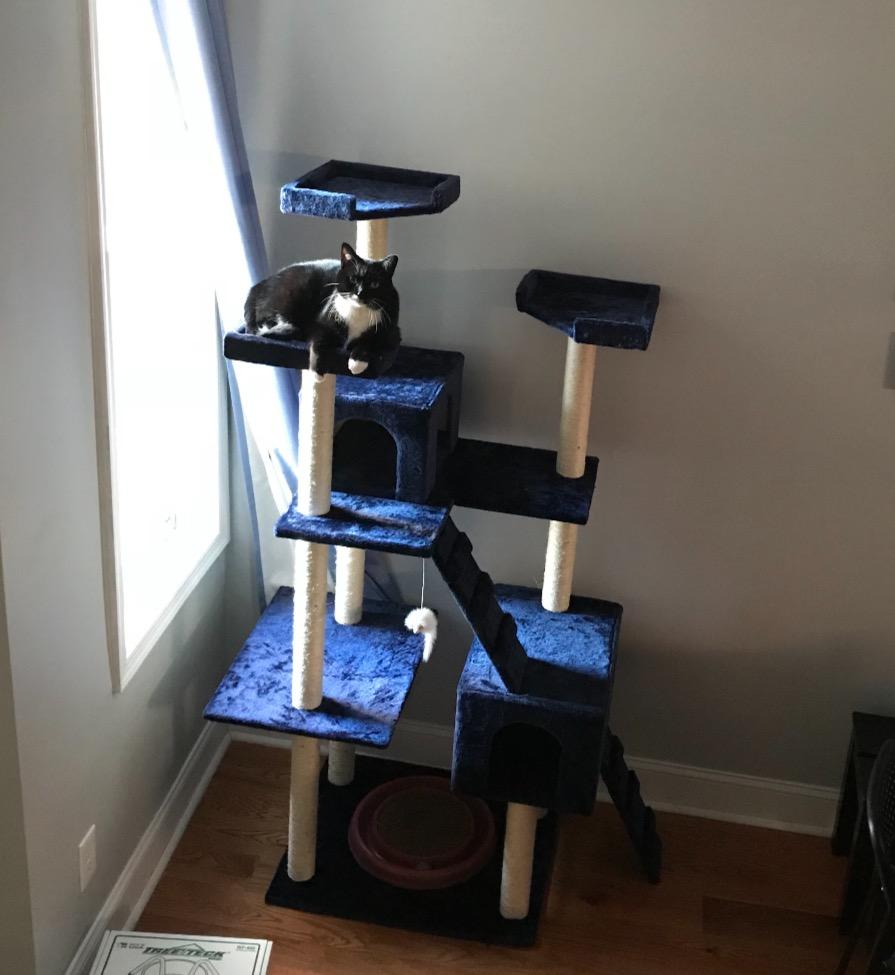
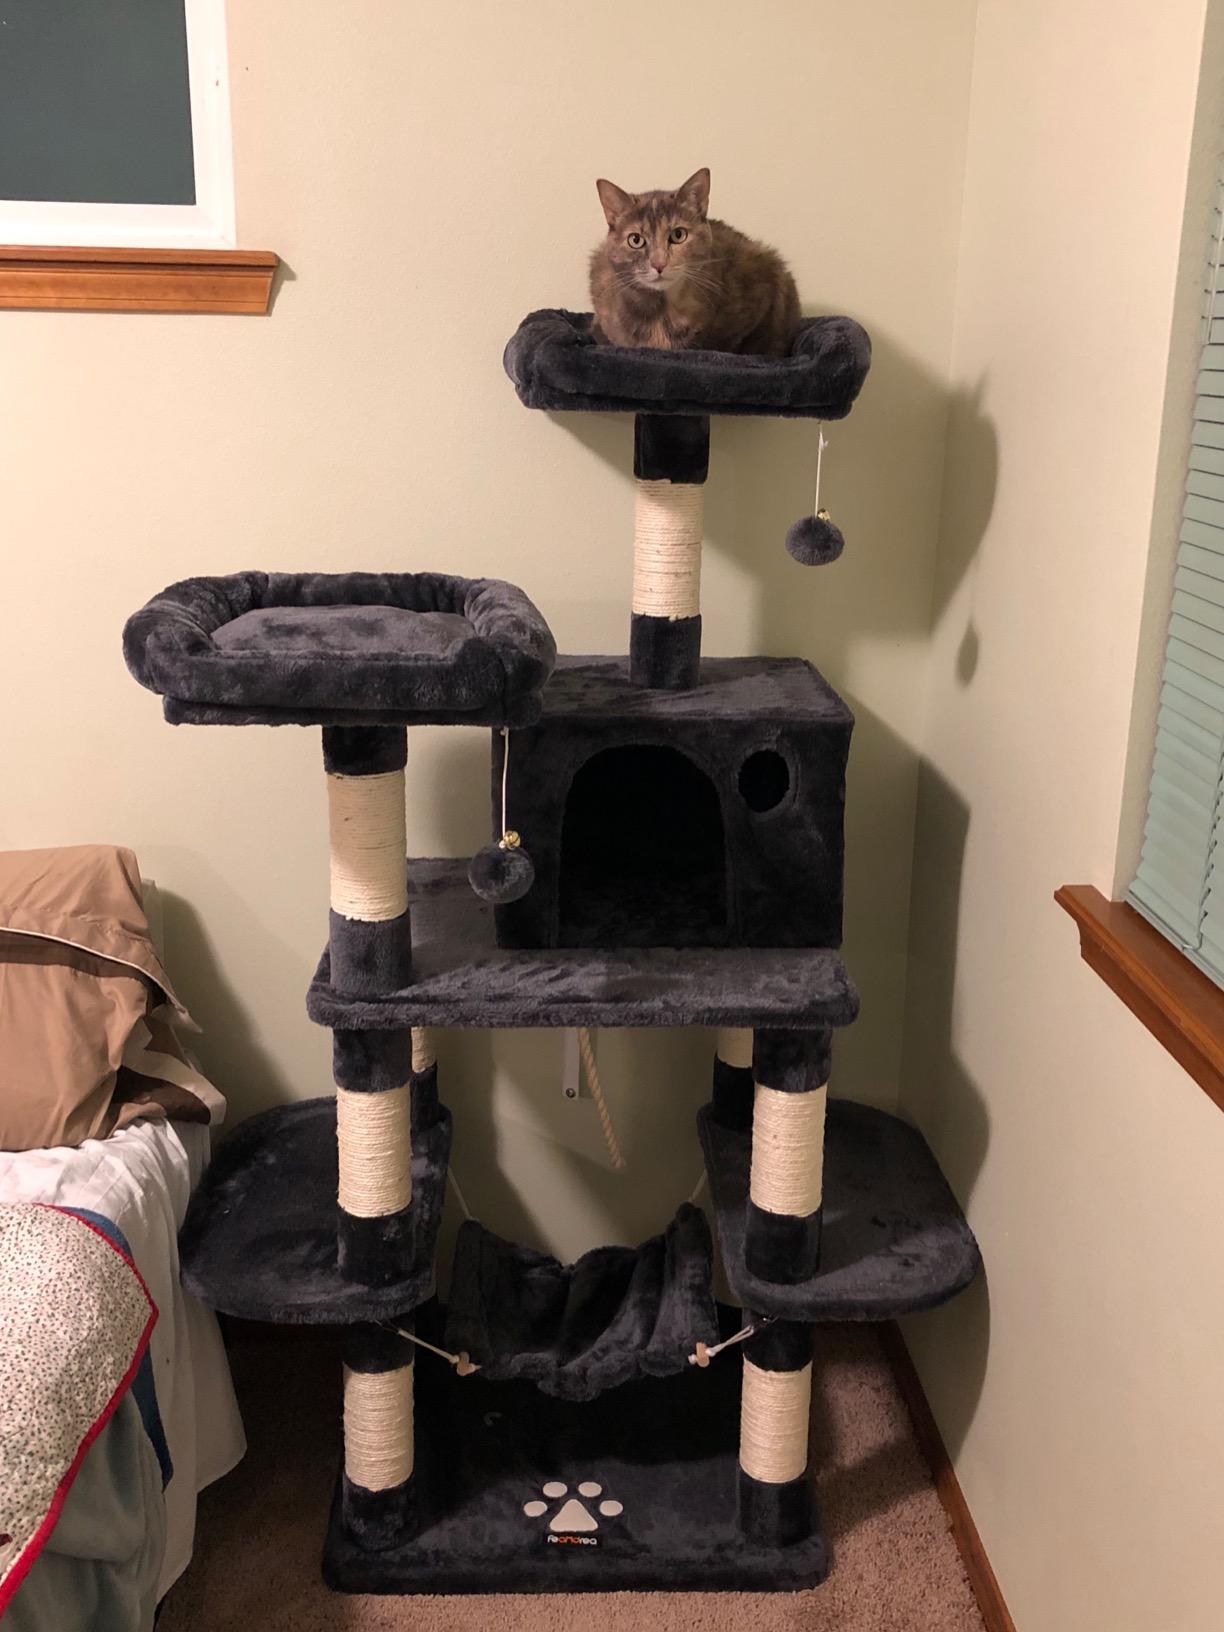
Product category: items_cat tree
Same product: no